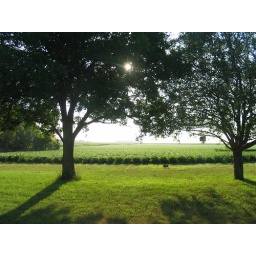
Morning sunlights creates shadows which contrast the bright green of the lawn and soybean field in northwest Iowa.